Sui Generis

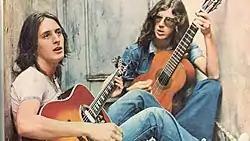
Sui Generis in 1972. From left to right: Nito Mestre and Charly García

Sui Generis was an influential folk-rock band from Argentina formed by musicians Charly García and Nito Mestre. Active during the first half of the 1970s, the band's success earned it a lasting following throughout South America.